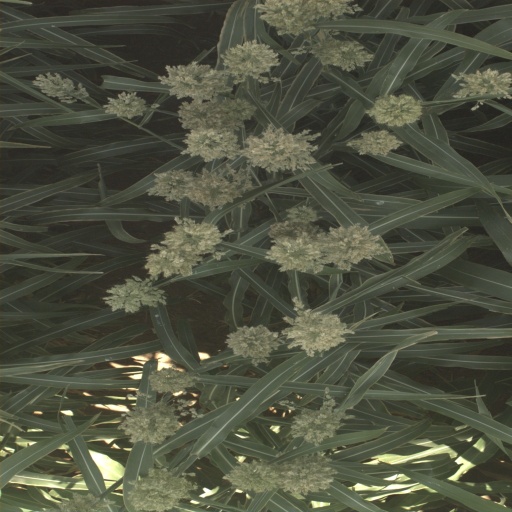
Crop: sorghum